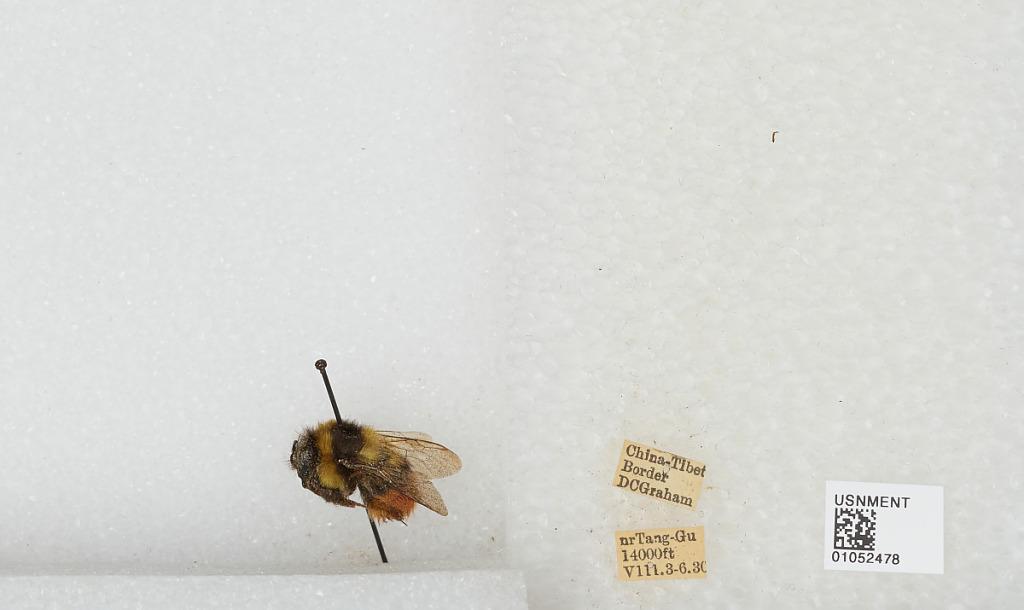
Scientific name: Bombus sp.
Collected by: D. Graham
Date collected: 1930-8-3
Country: China
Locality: near Tanggo, China-Tibet border